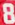
Number: 8